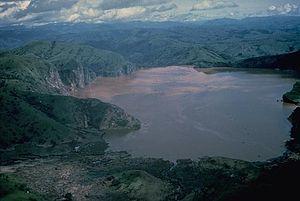
La région du Nord-Ouest, qui constitue une partie du territoire du Southern Cameroons, est l'une des dix régions du Cameroun et l'une des deux régions anglophones du pays. Son chef-lieu est Bamenda.
Le Grassland est la vaste région de savane des hauts plateaux volcaniques située dans l’ouest du Cameroun, étalé sur les régions du Nord-Ouest et de l'Ouest. Elle est appelée, selon les circonstances, Grassland, hauts plateaux de l'ouest, « savane camerounaise » ou même parfois « Grassfields ».
Le lac Nyos est un lac de cratère volcanique situé dans la province du Nord-Ouest du Cameroun. Il est situé à 1 091 mètres d’altitude, sur le flanc d’un volcan inactif près du mont Oku, le long d'une ceinture volcanique longue de 1 400 kilomètres : la Ligne du Cameroun, le mont Cameroun restant le seul volcan en activité de cette chaîne. Un barrage naturel de roches volcaniques piège les eaux du lac.